LPHC No.3 R.H. Smyth

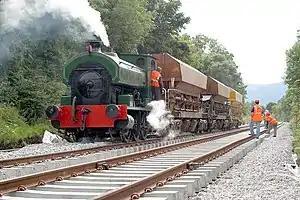
RH Smyth dropping ballast near Jordanstown in August 2005

Londonderry Port and Harbour Commissioners (LPHC) No. 3 "R H Smyth" is a preserved Irish steam locomotive.